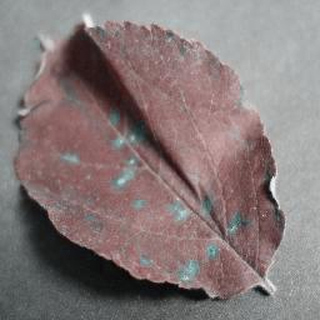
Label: apple_cedar_apple_rust